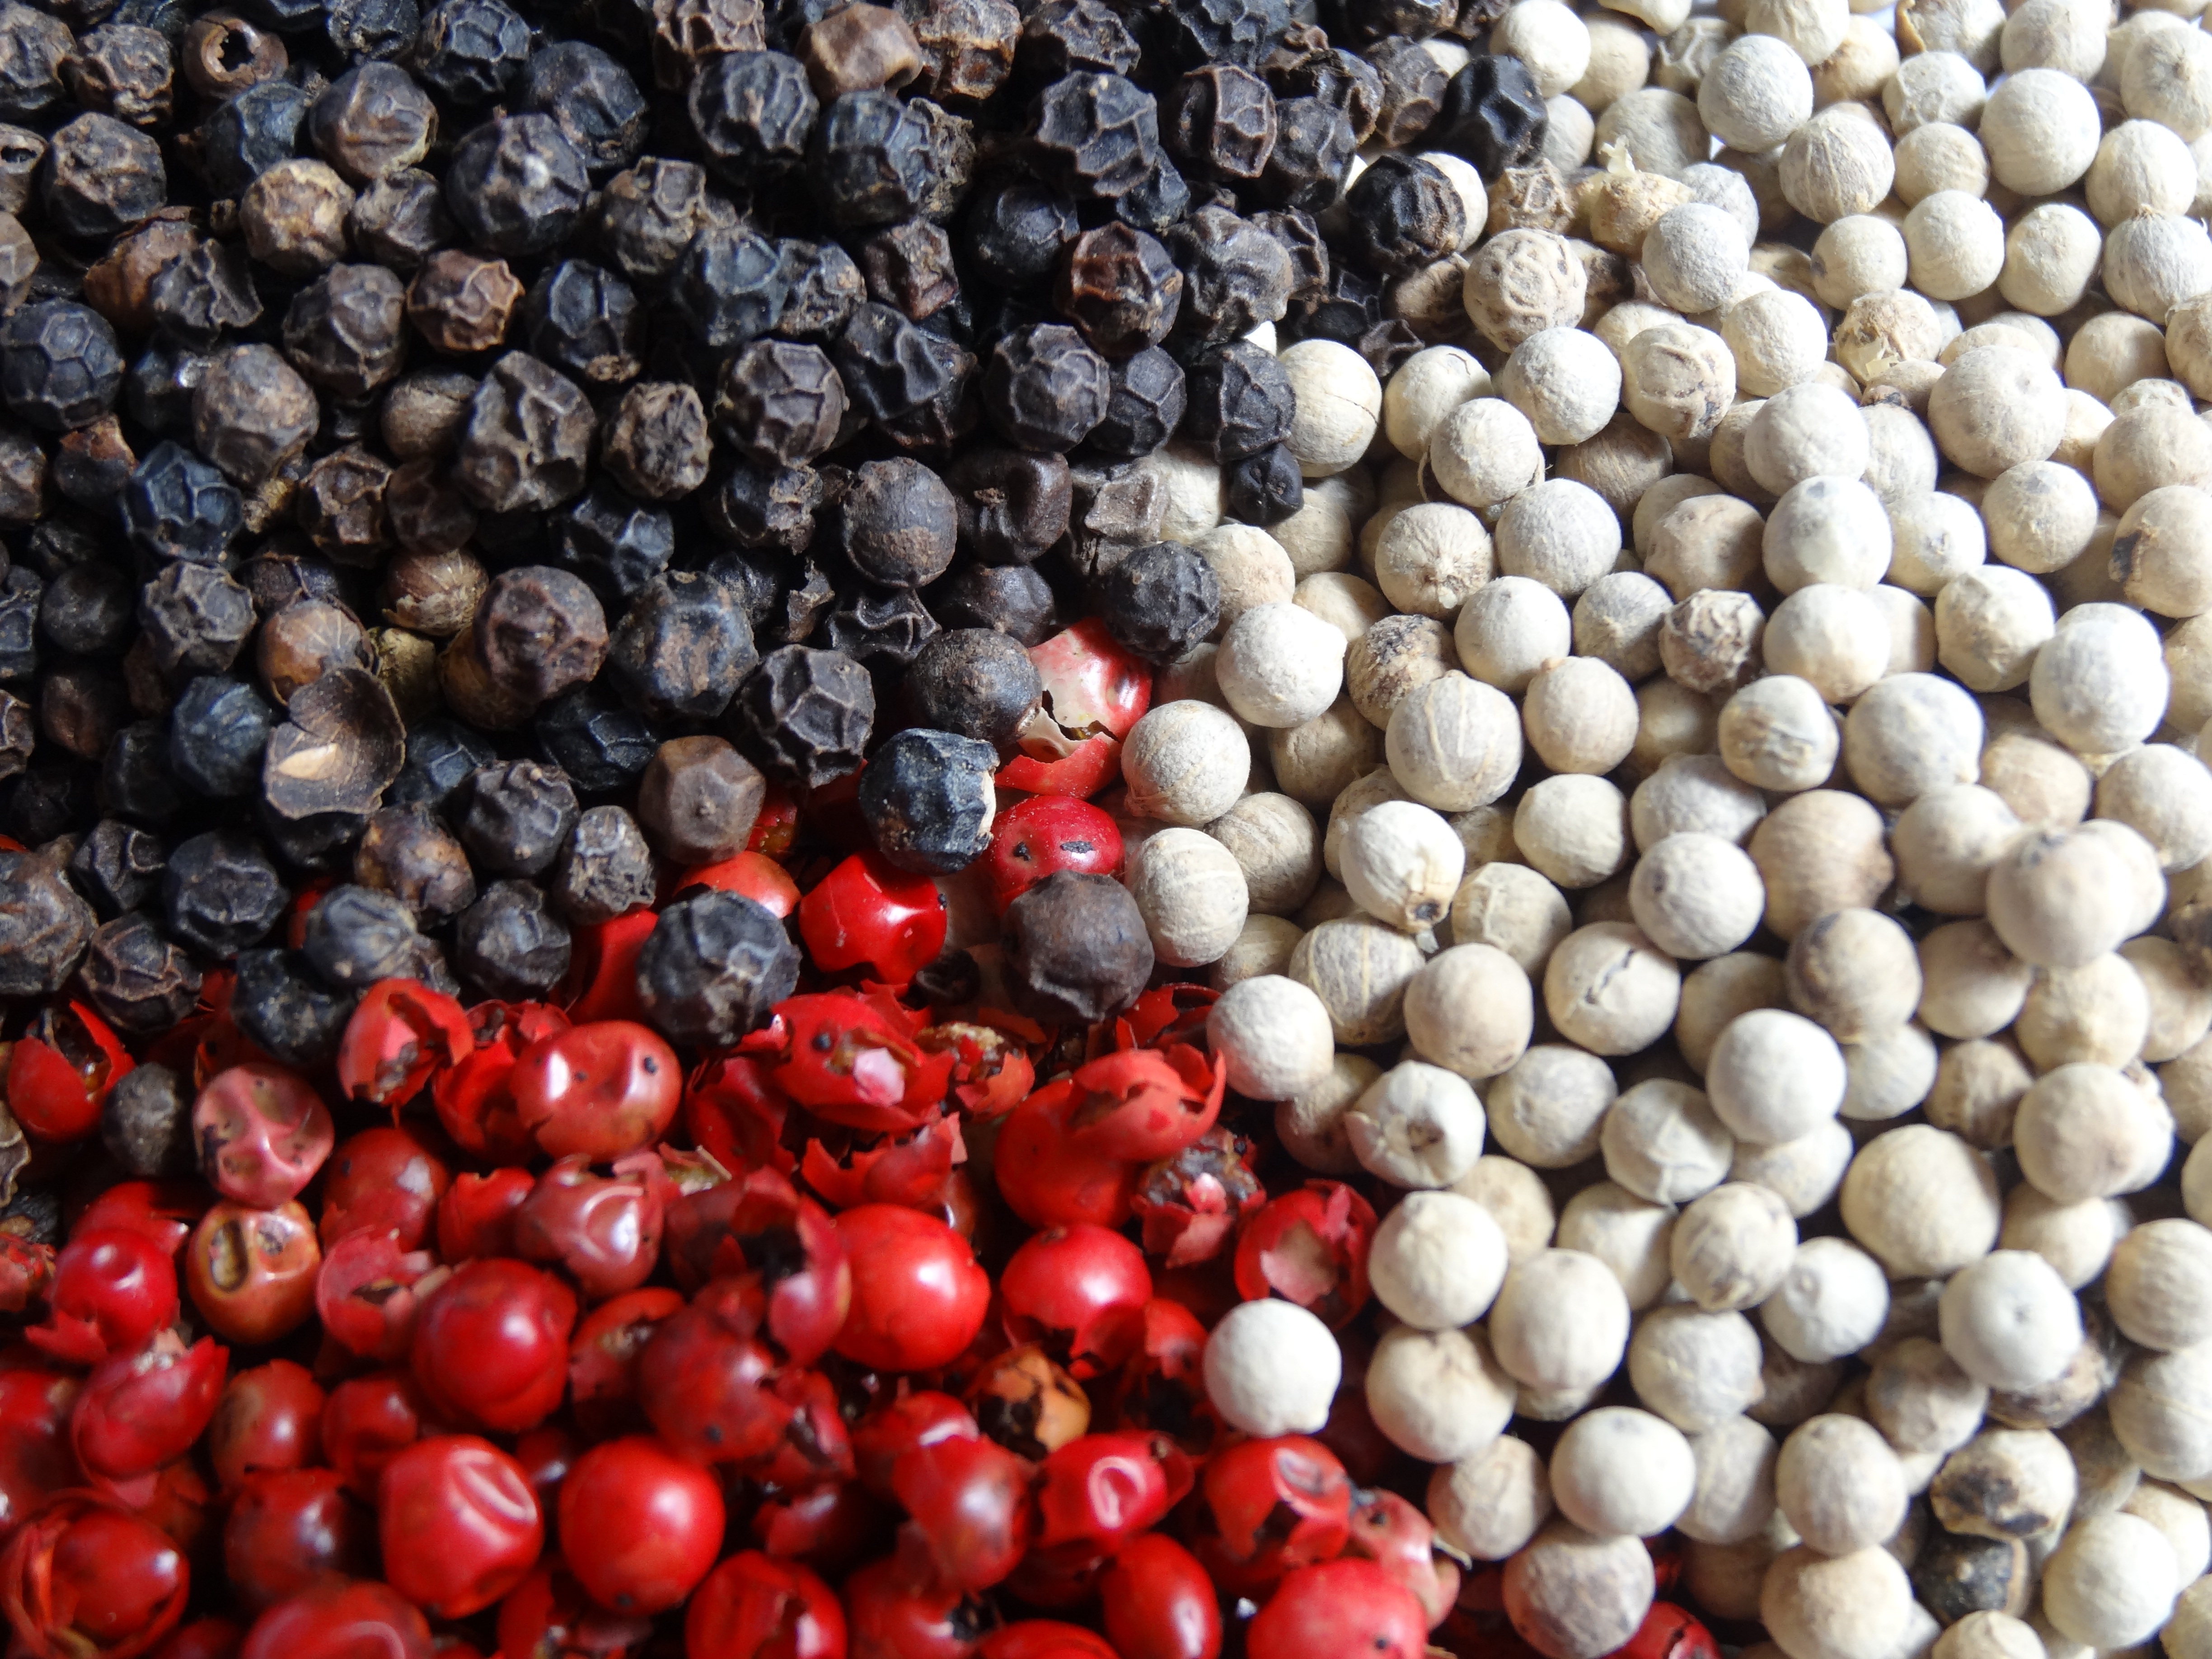
plant, fruit, berry, food, pepper, produce, spices, flowering plant, peppercorns, red black, land plant, pink peppercorn